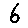
Label: 6